Škoda Popular

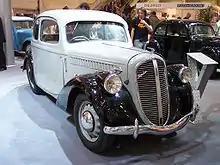
Škoda Popular OHV

In 1934 Škoda introduced a smaller version, the 418 Popular. This had a shorter chassis and smaller engine, displacing only 902 cc and producing . A two-door saloon, two-door four-seat convertible and two-seat convertible roadster were offered, along with a commercial van with a payload.